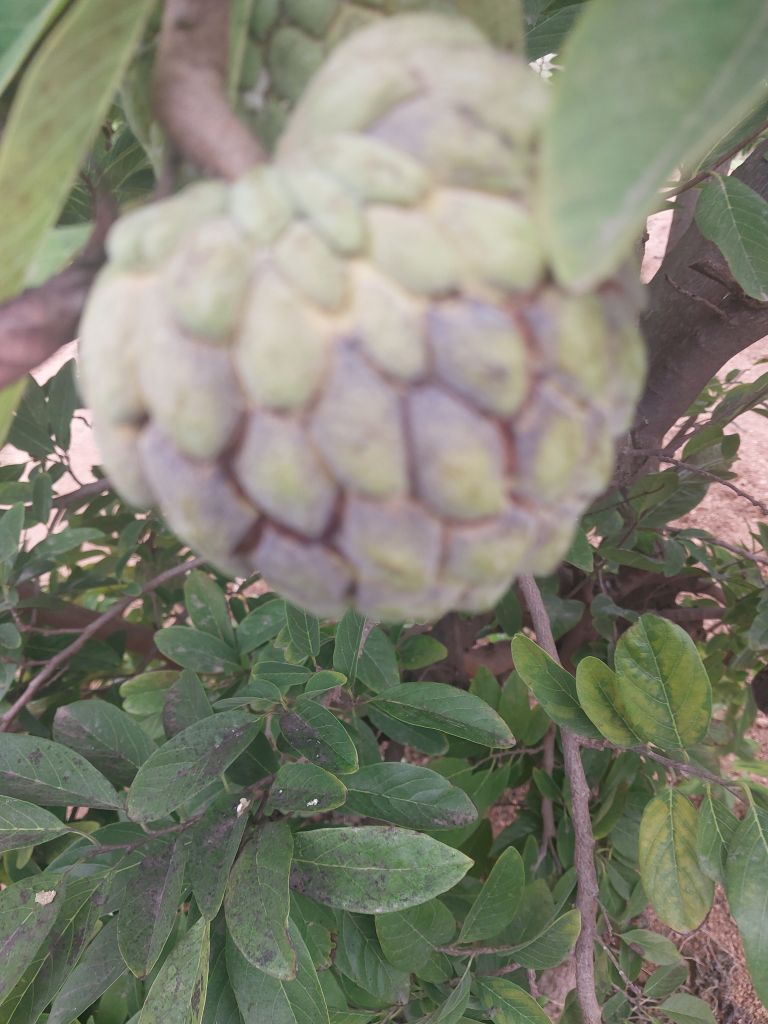
Disease label: Athracnose